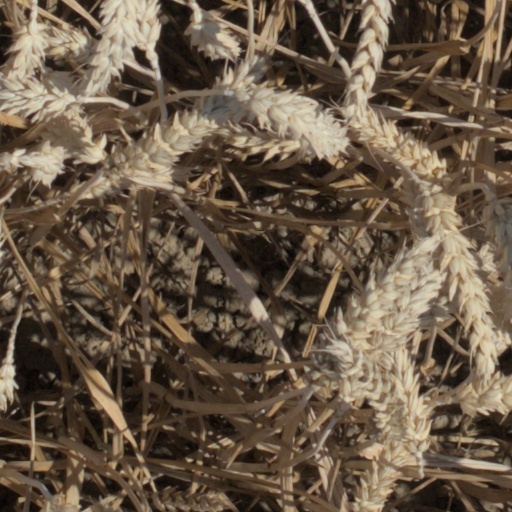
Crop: wheat